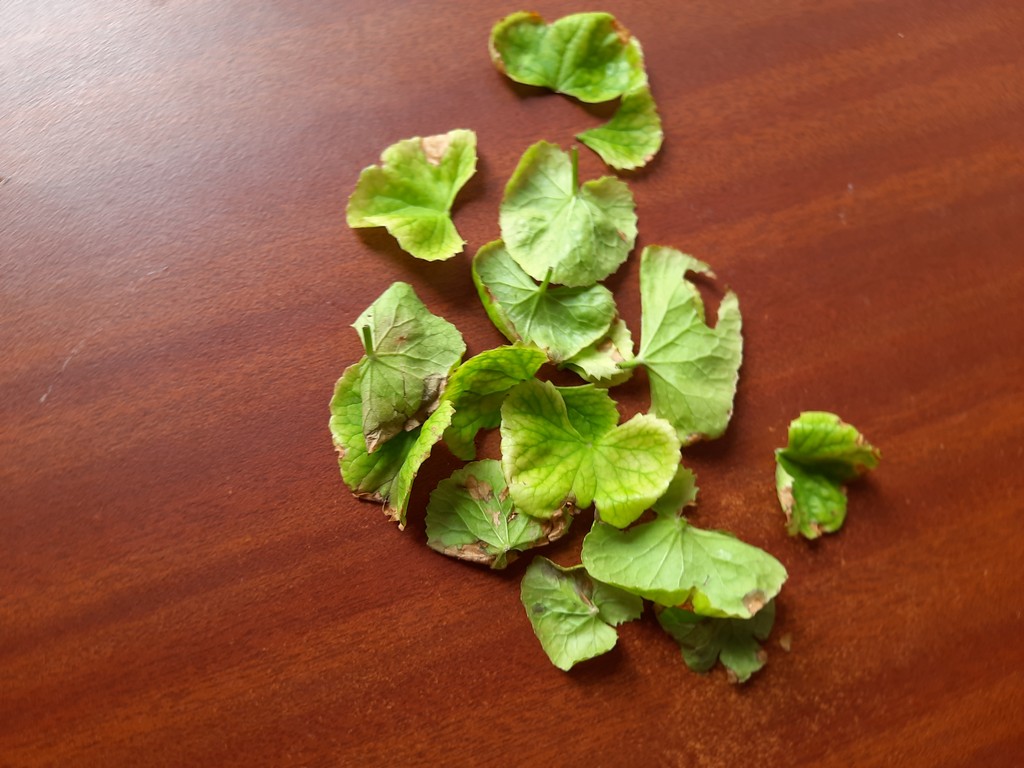
Label: Unhealthy